Morgantown, West Virginia

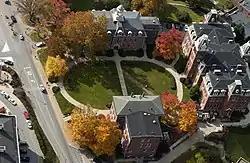
Woodburn Circle on the campus of West Virginia University

The West Virginia Black Bears are a collegiate summer baseball team based in Morgantown. The team is part of the MLB Draft League. Games are played at the Monongalia County Ballpark in nearby Granville.